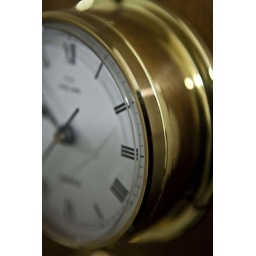
A brass clock on a wooden plinth with a matching barometer underneath. On the wall in my hallway.256/365